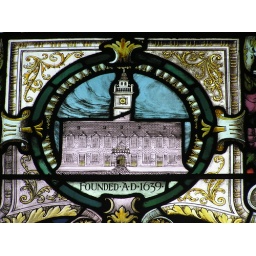
Hutcheson's Hall - Glasgow's historical buildings shown in stained glass